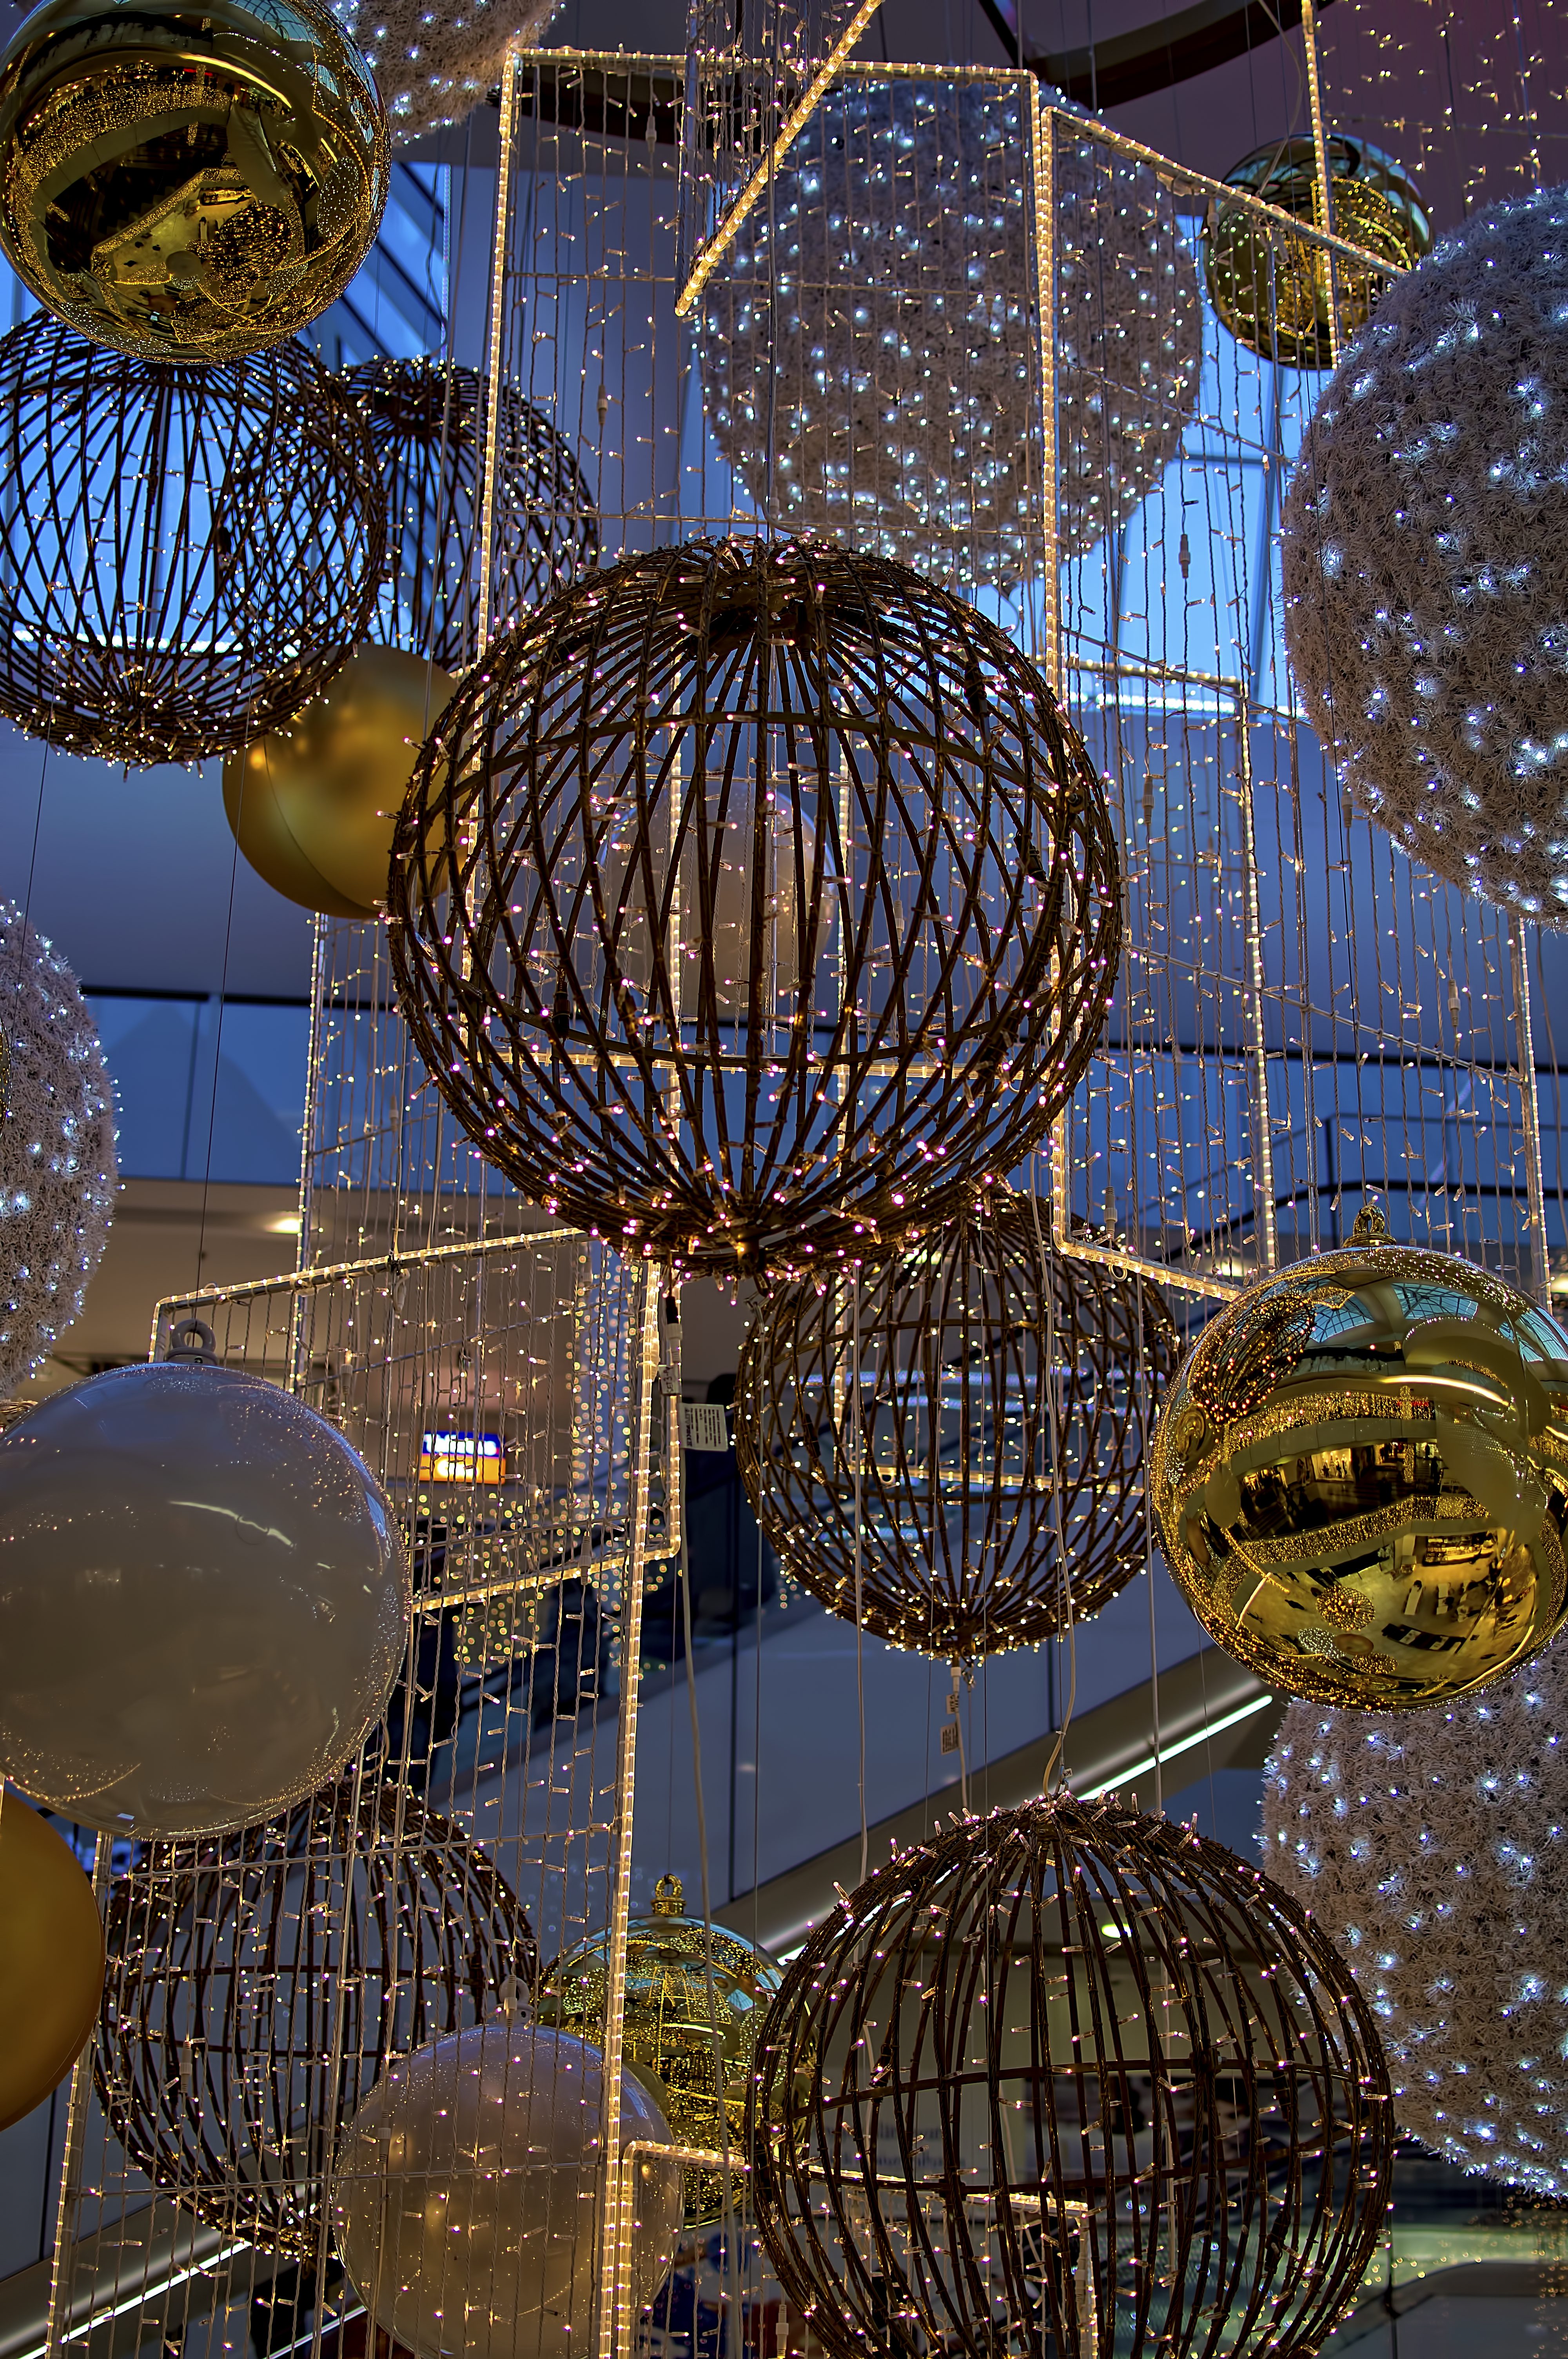
decoration, shopping, christmas, season, festive, lights, cool image, finland, helsinki, mall, cool photo, i, forum